The Boat Race 1884

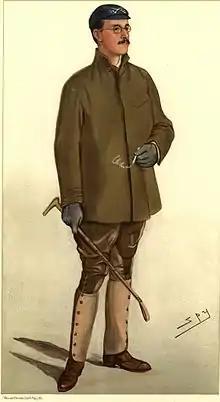
Caricature of Douglas McLean who rowed at number five for Oxford

Oxford won the toss and elected to start from the Surrey station, handing the Middlesex side of the river to Cambridge. The Light Blues made the quicker start and held a clear water advantage by the time the crews passed the Crab Tree pub. Cambridge kept this advantage to Hammersmith Bridge at which point Oxford spurted and recovered some of the deficit, but the Cantabrigians increased their stroke rate to go clear once again by Corney Reach. Despite the efforts of the Oxford stroke W. D. B. Curry to push his crew, according to Drinkwater, "at Barnes Bridge they fell to pieces." Cambridge went on to win by lengths in a time of 21 minutes 39 seconds, recording their first victory in six years, and took the overall record to 22–18 in Oxford's favour.